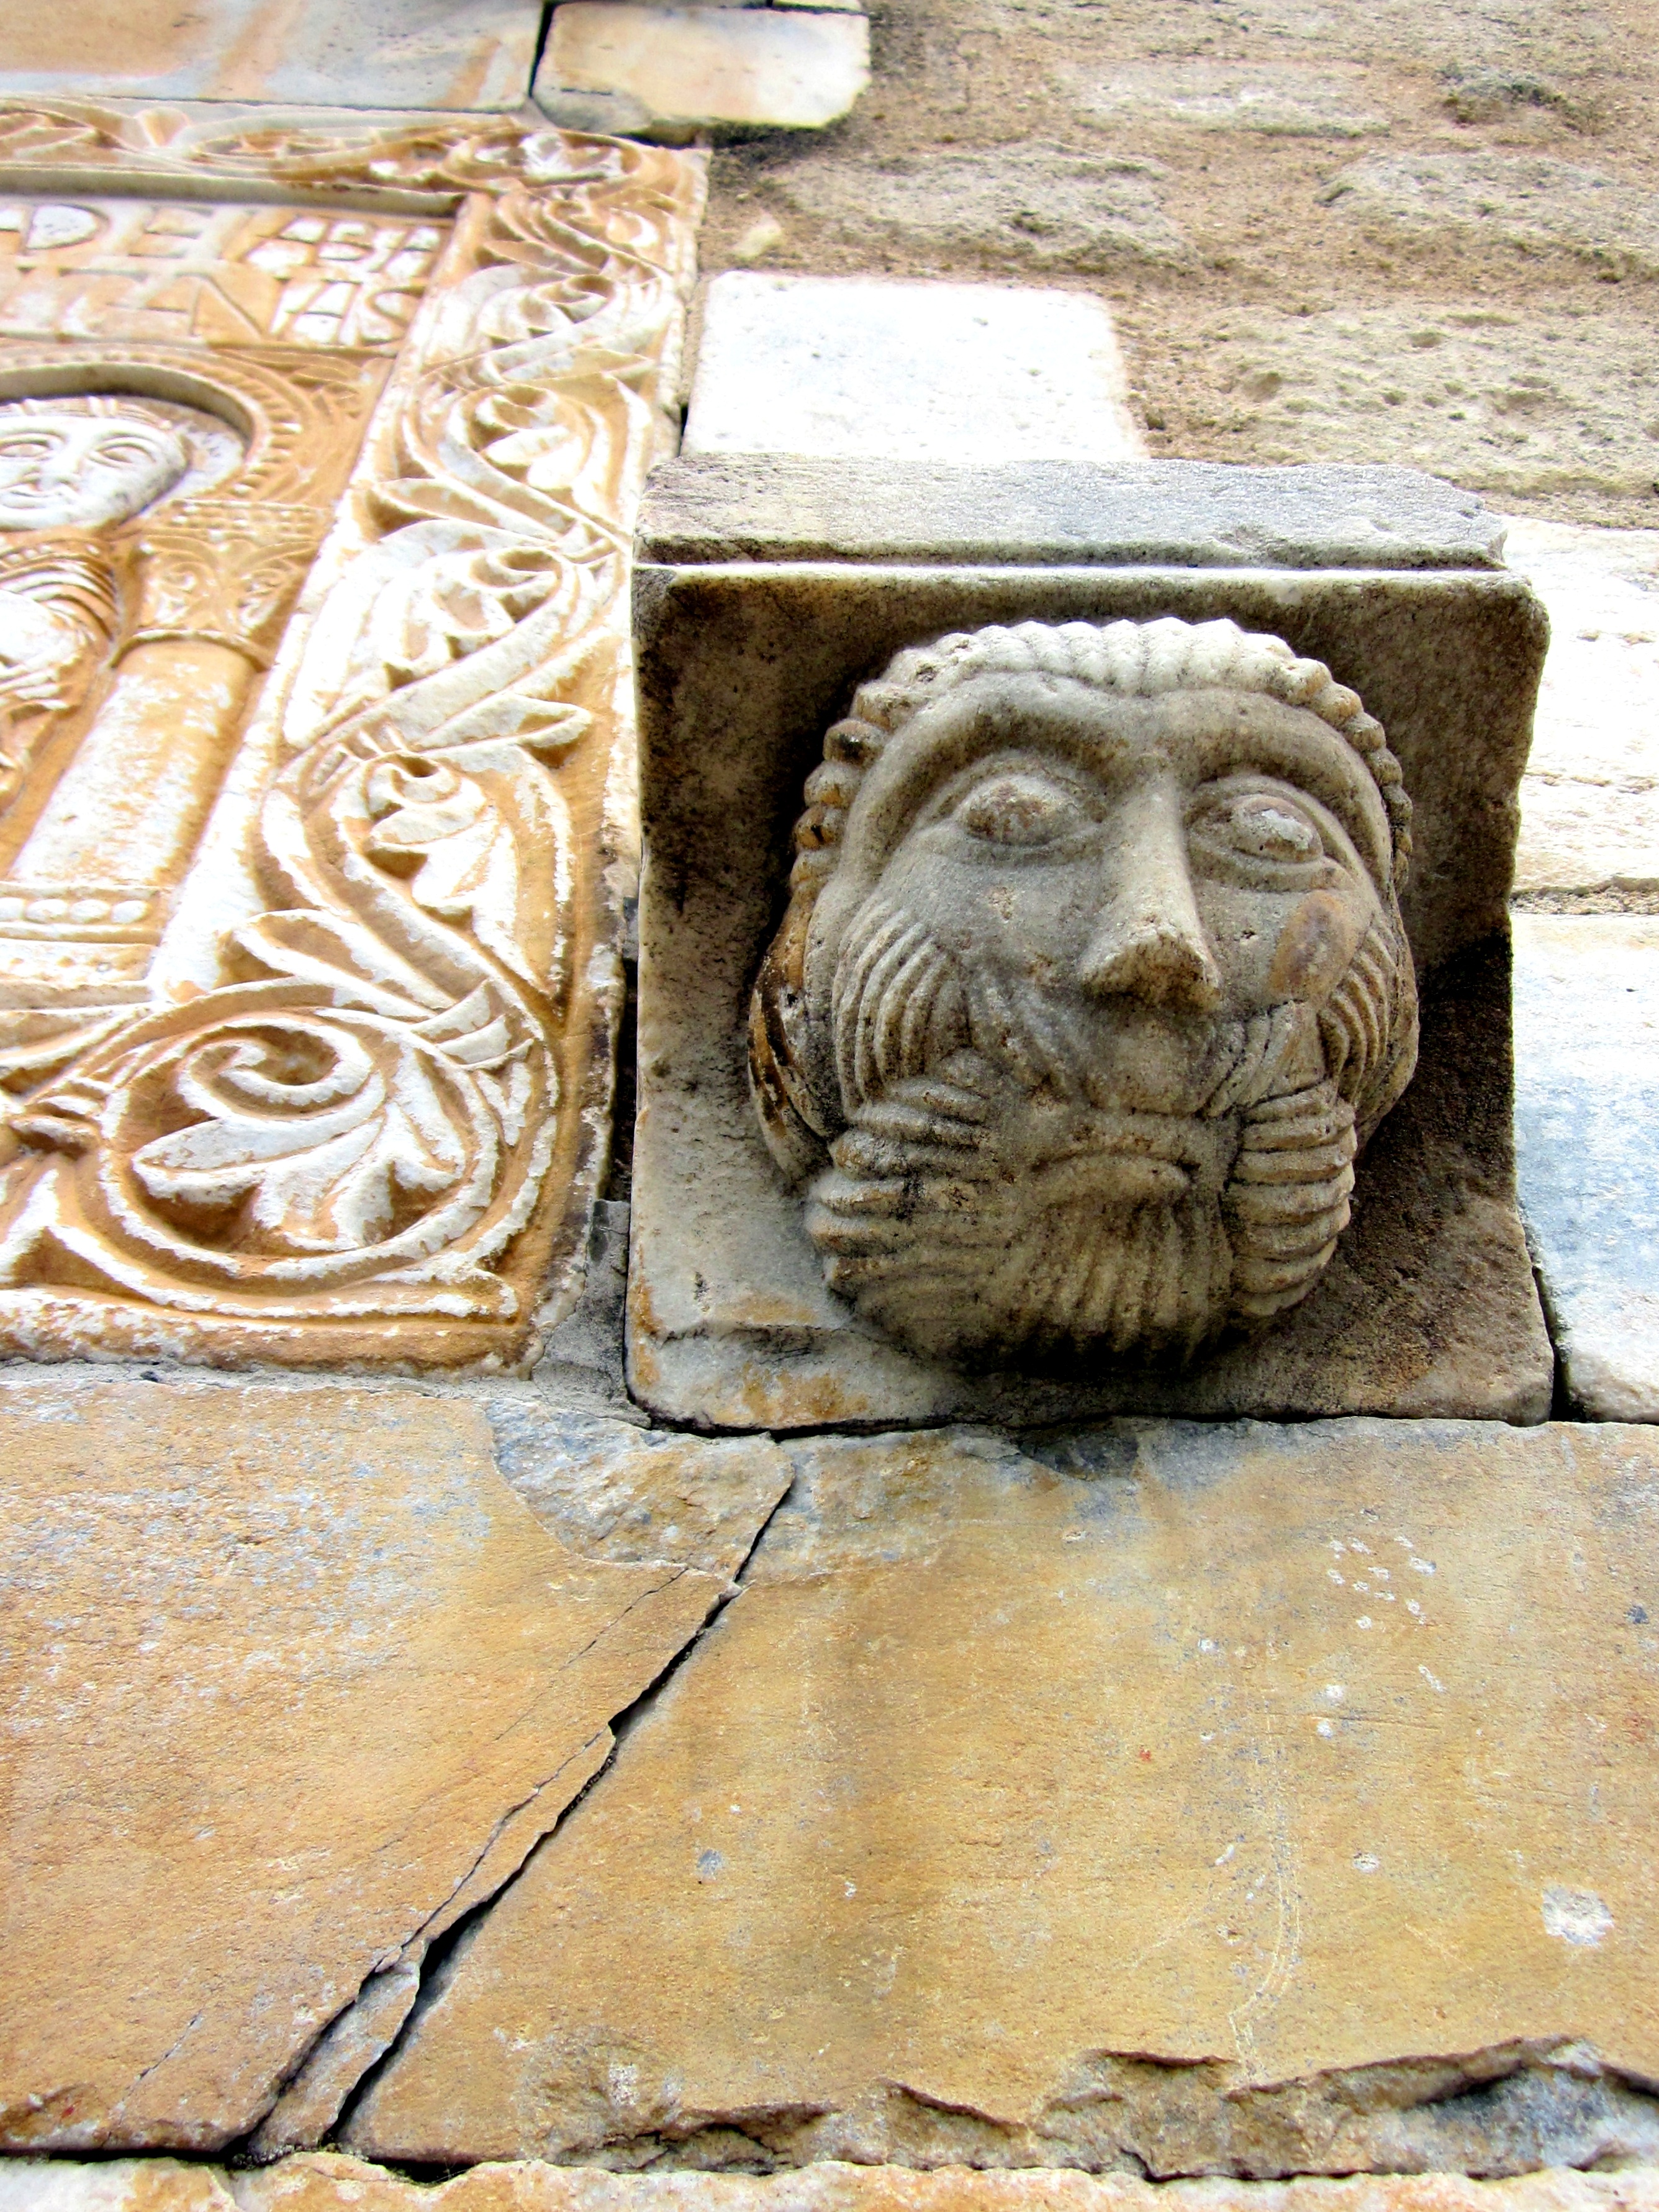
rock, wood, monument, france, statue, face, sculpture, medieval, art, temple, history, abbey, carving, relief, stone carving, benedictine, ancient history, saint g nis des fontaines, pyr n es orientales